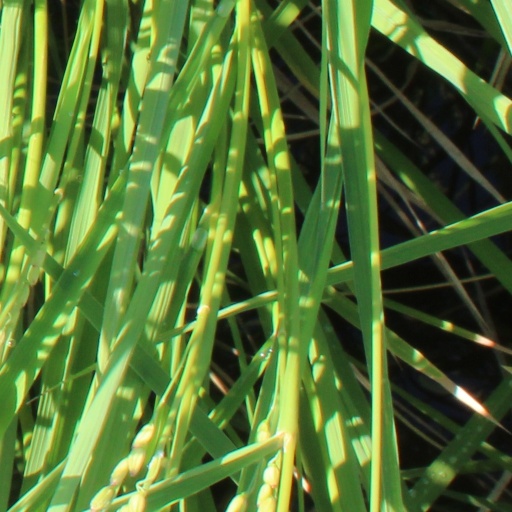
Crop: rice